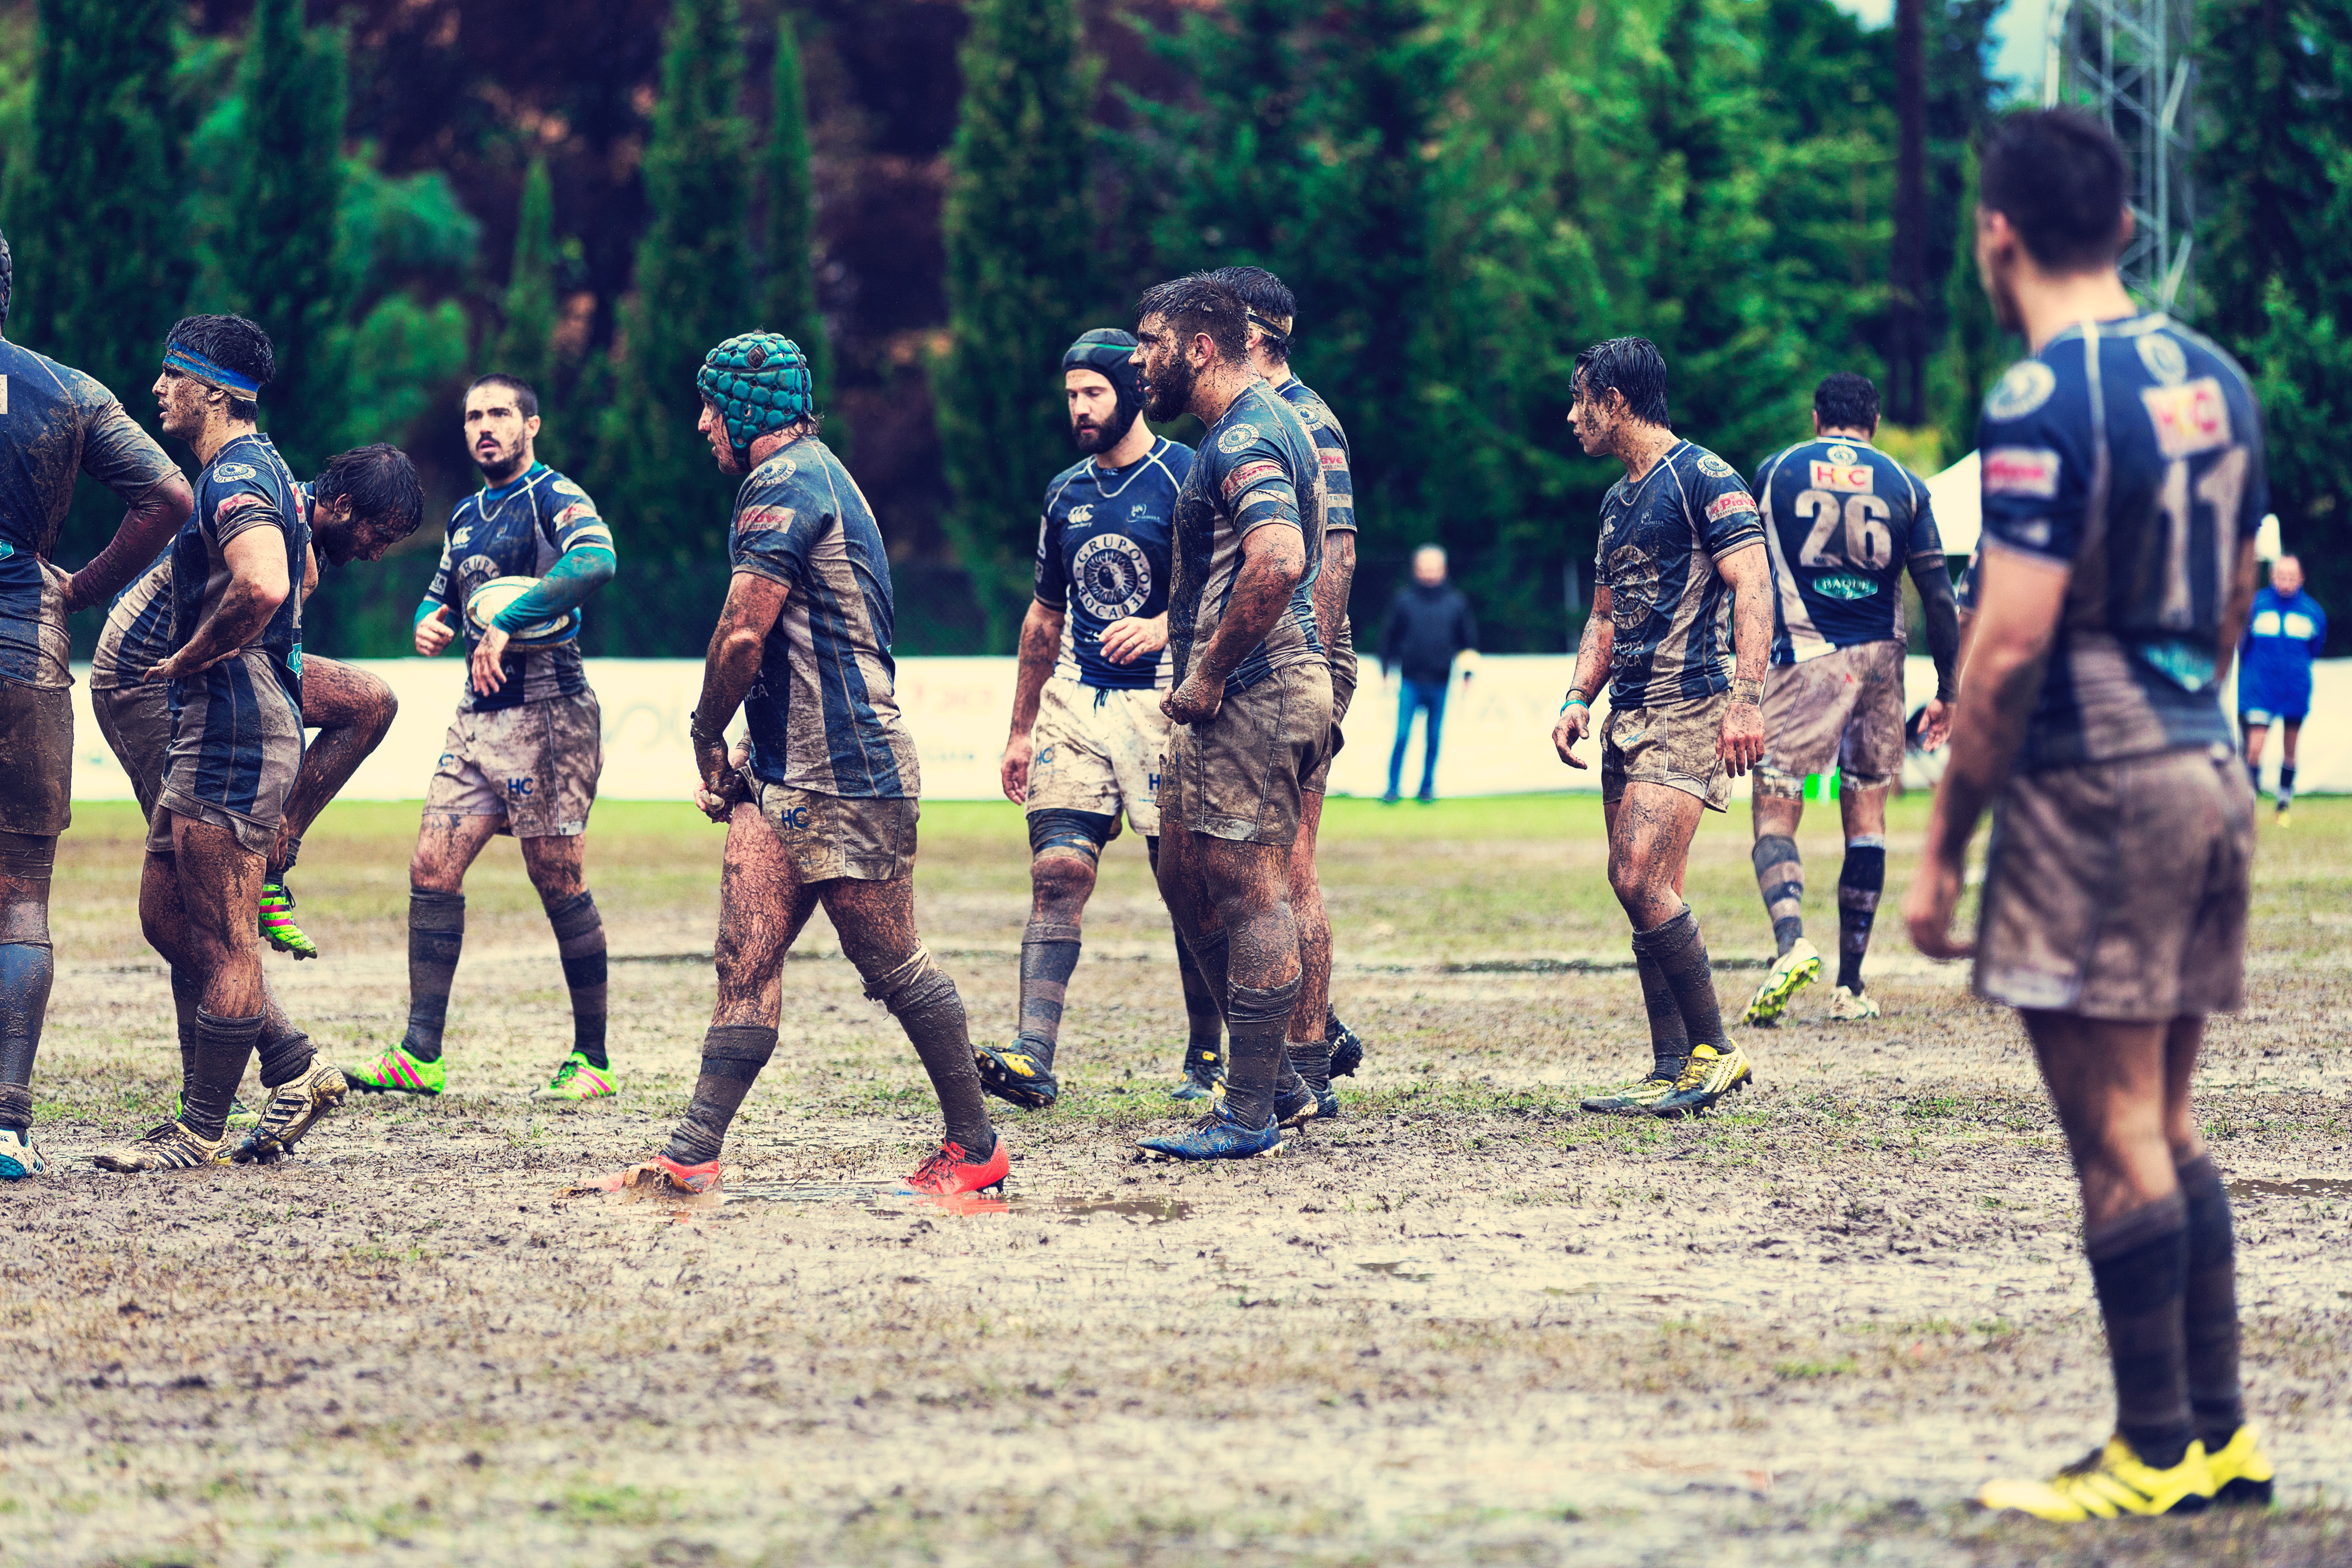
people, army, youth, mud, sports, troop, social group